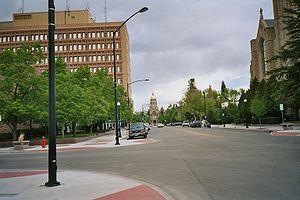
Le Wyoming /wi.o.miŋ/ est un État de l'Ouest des États-Unis, bordé à l'ouest par l'Idaho, au nord par le Montana, à l'est par le Nebraska et le Dakota du Sud et au sud par le Colorado et l'Utah. Le tiers de l’État est situé dans les Grandes Plaines, mais le Wyoming est montagneux sur tout le reste de son territoire. C'est aussi l'État le moins peuplé des États-Unis avec ses 563 626 habitants. Sa capitale et plus grande ville est Cheyenne.